Countdown to Final Crisis

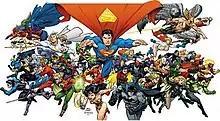
Cover of "Countdown" #51 (May 2007). Art by Andy Kubert.

Countdown, also known as Countdown to Final Crisis for its last 24 issues based on the cover, was a comic book limited series published by DC Comics. It debuted on May 9, 2007, directly following the conclusion of the last issue of "52". The series is written primarily by Paul Dini, along with a rotating team of writers and artists.